Samsung Galaxy S series

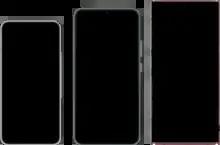
The Samsung Galaxy S23 series from 2023

Samsung announced the Samsung Galaxy S22 series, consisting of the Samsung Galaxy S22, Samsung Galaxy S22+ and Samsung Galaxy S22 Ultra, on 9 February 2022. The Galaxy S22 series changed the aspect ratio once again to 19.5:9. The Galaxy S22, S22+ and S22 Ultra added glass backs which was lacking on the S10-S21 series, the frames were also flattened similar to the iPhone 12 series. The Galaxy S22 Ultra had a huge design change which gave it a more similar look to the Galaxy Note20 Ultra rather than the Galaxy S21 Ultra. The S22 Ultra saw the introduction of the built in S Pen which was not present on the Galaxy S21 Ultra. The S22 Ultra also changed the adaptiveness of the refresh rate from 10–120 Hz to 1–120 Hz. Both the S22+ and S22 Ultra got upgrades in the charging speed from 25 watts to 45 watts. The S22+ and S22 Ultra also got improvements on the display brightness to 1750 nits. Armor Aluminum and Gorilla Glass Victus+ also saw a new introduction to the S22 series.